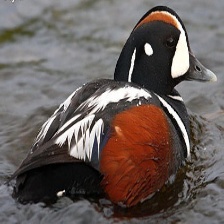
Species: HARLEQUIN DUCK
Scientific name: HISTRIONICUS HISTRIONICUS
ImageNet parent category: drake